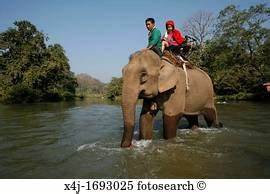
Label: elefante